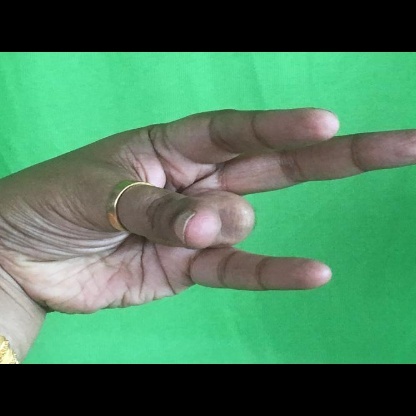
Mudra: Kangulam